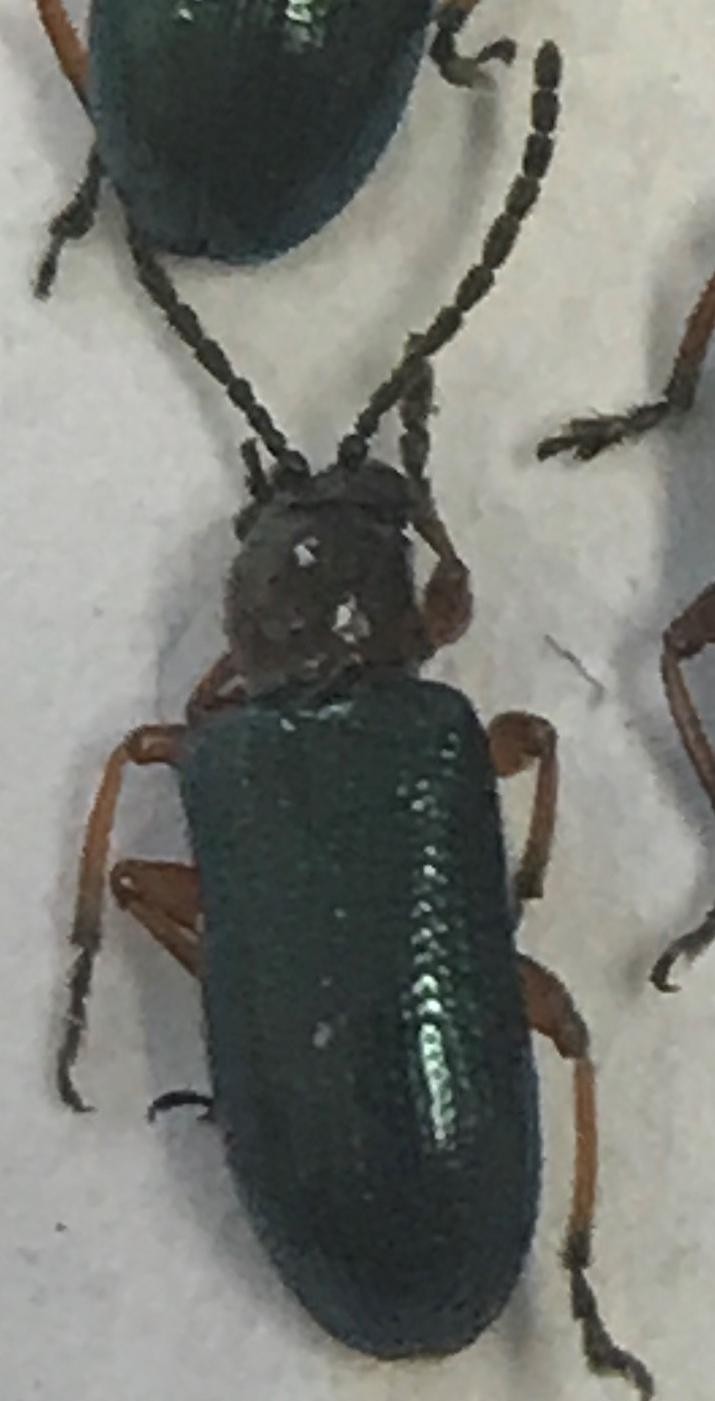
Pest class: cereal_leaf_beetle